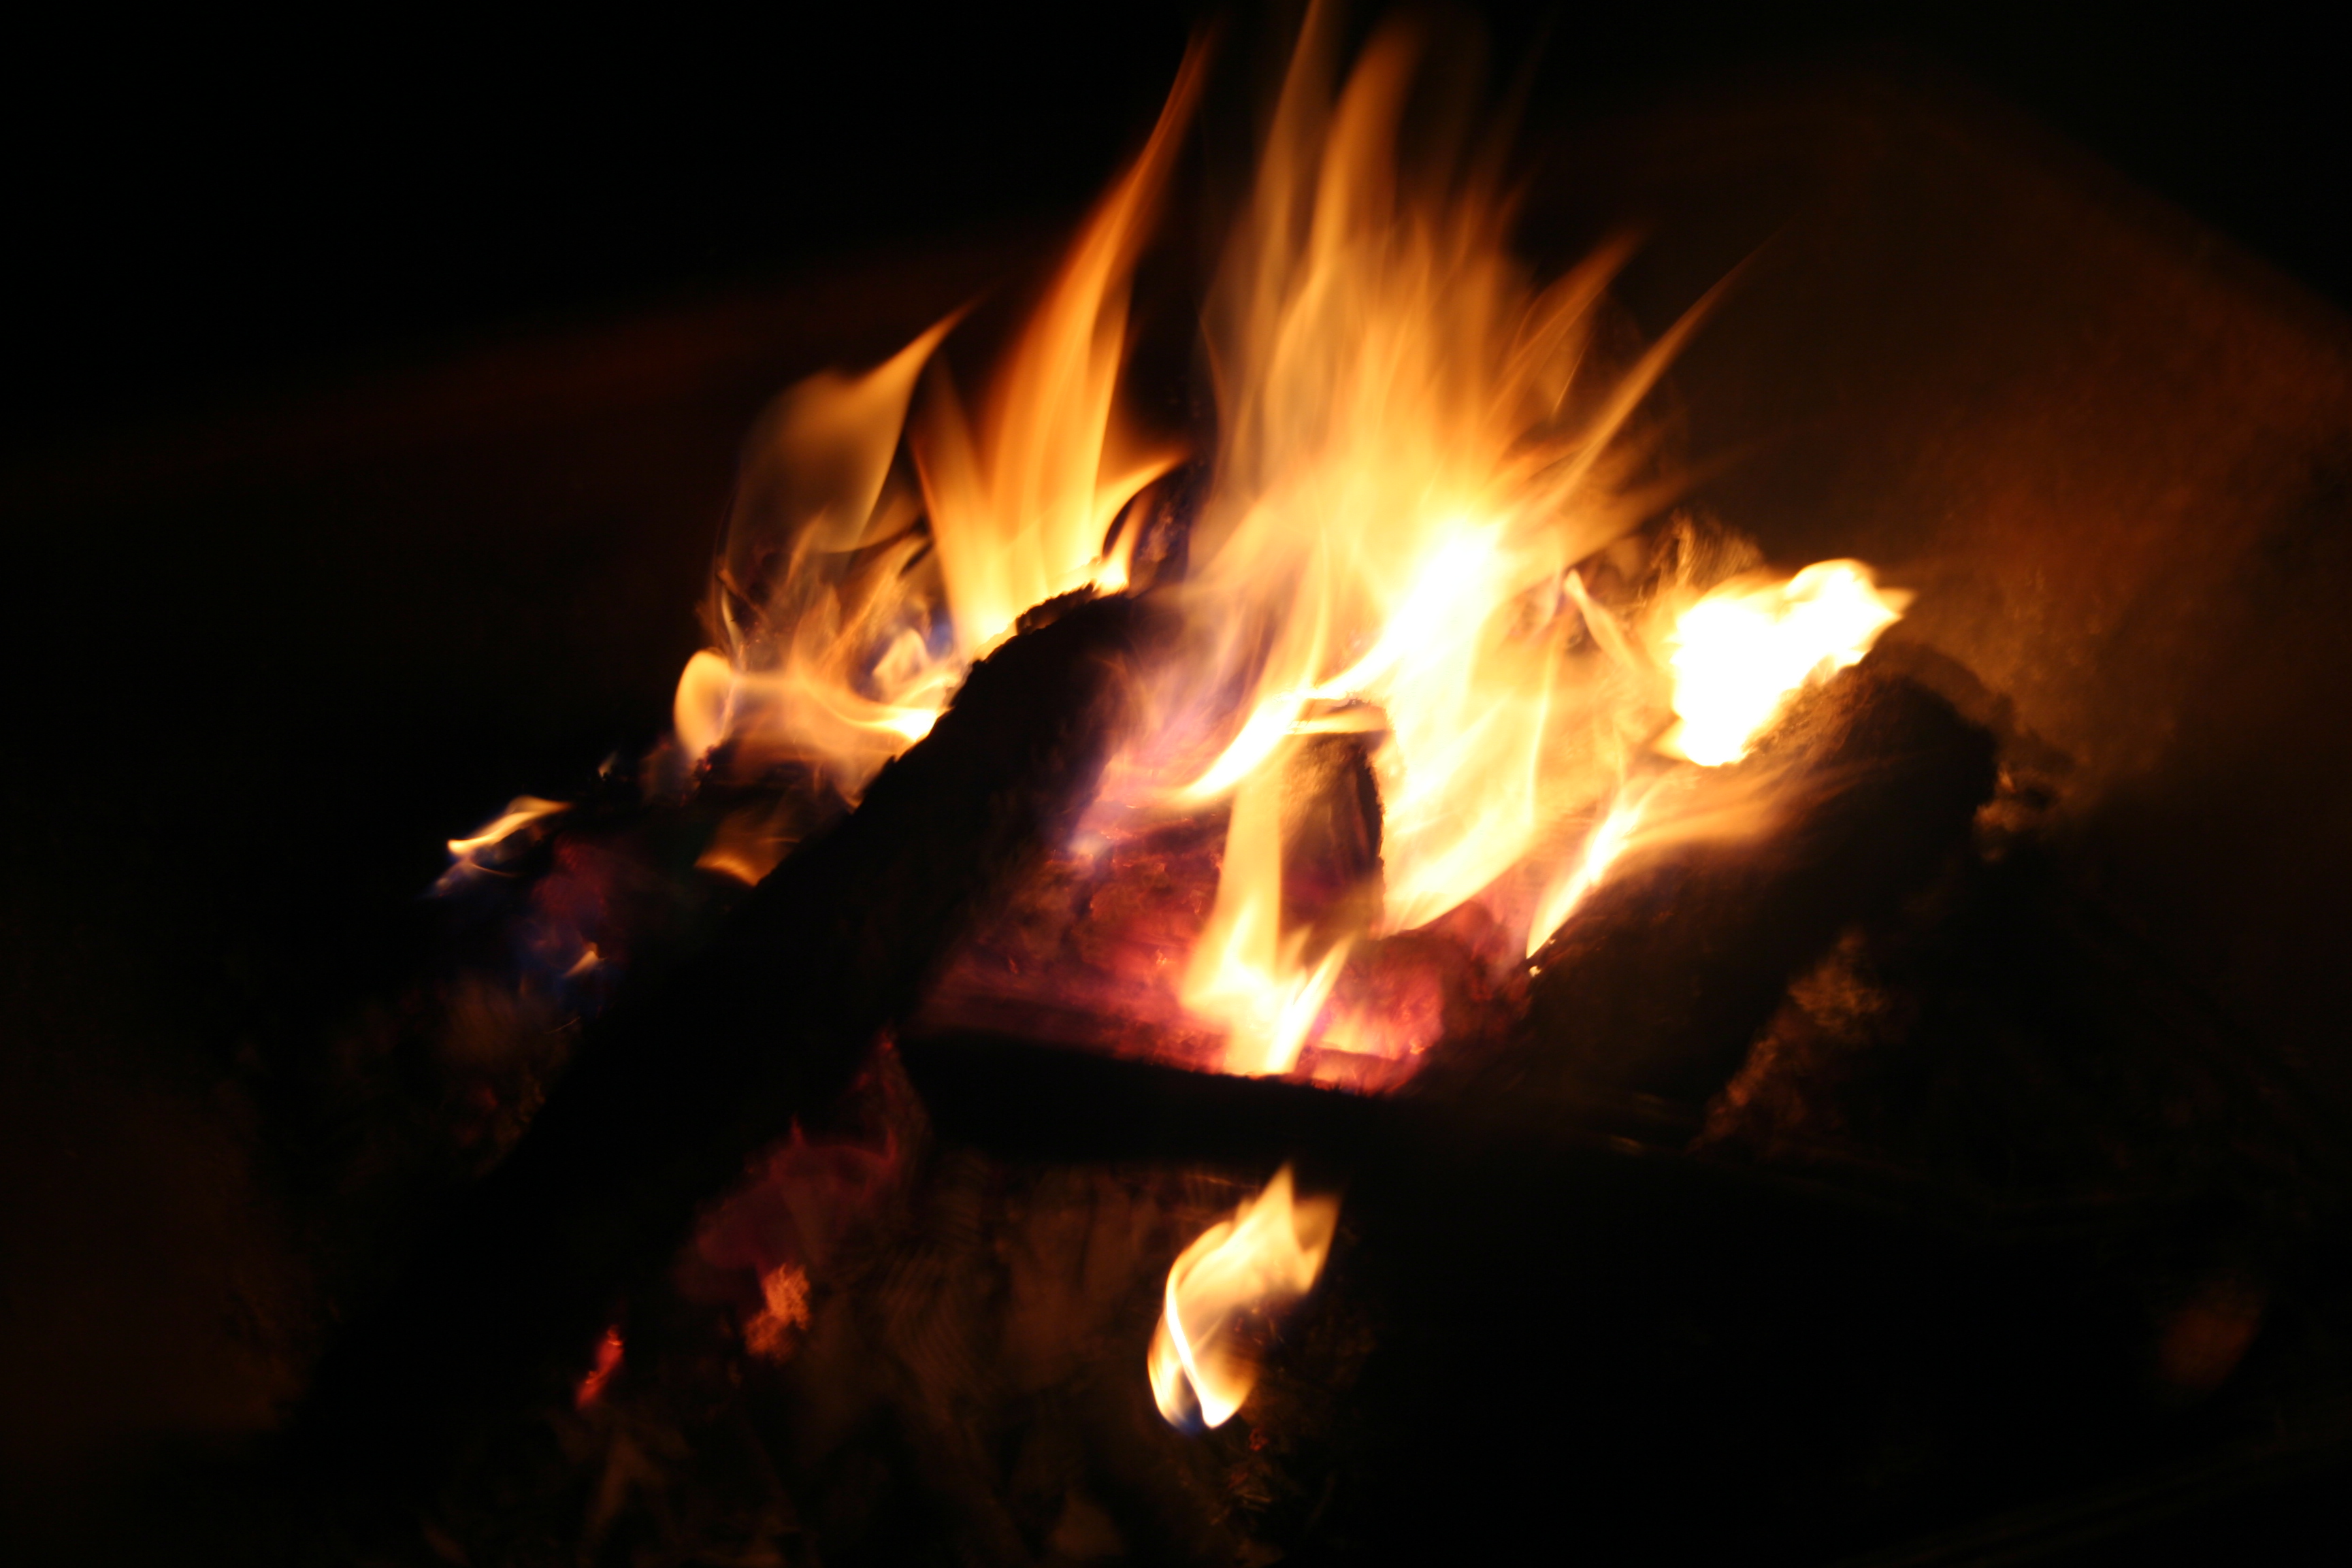
flame, fire, darkness, campfire, bonfire